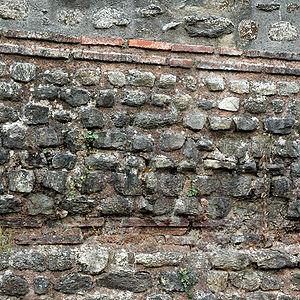
L'opus mixtum combine différents appareils dans un même ensemble architectural. Il alterne dans un mur de lits de moellons de pierres et de lits de briques, ou bien des parties en opus reticulatum ceinturées de parties en briques.
Placée sur une rivière encaissée, en bordure d'une rade fournissant un abri sûr aux navires, le site de Brest est naturellement tourné vers des activités maritimes. Son histoire ne fera que le démontrer.
Le château de Brest est un château fort classé monument historique depuis le 21 mars 1923 situé dans le département du Finistère en France. Du Castellum romain du IIIᵉ siècle à la citadelle de Vauban jusqu'à aujourd'hui, il a traversé dix-sept siècles d’histoire et a conservé pendant tout ce temps sa vocation originelle de forteresse militaire. Il demeure aujourd'hui un site stratégique de première importance.